Jihlava (river)

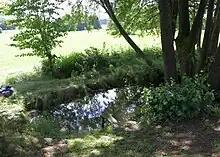
The source of the Jihlava

The Jihlava originates in the territory of Jihlávka in the Křemešník Highlands at an elevation of and flows to the Nové Mlýny reservoirs, where it enters the Svratka River in Ivaň at the elevation of . It is long, making it the 8th longest river in the Czech Republic. Its drainage basin has an area of .